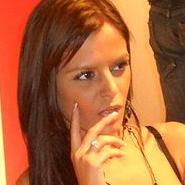
Age: 20